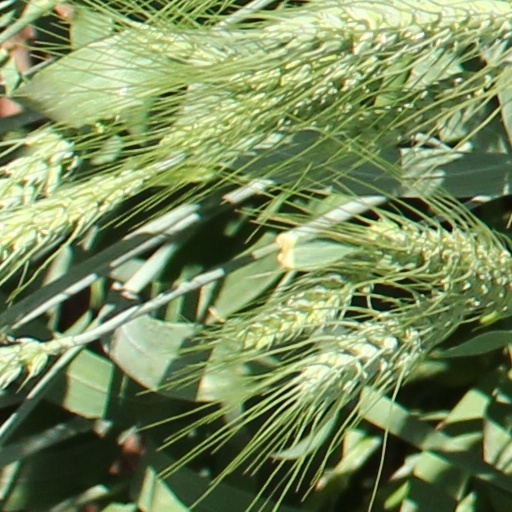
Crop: wheat